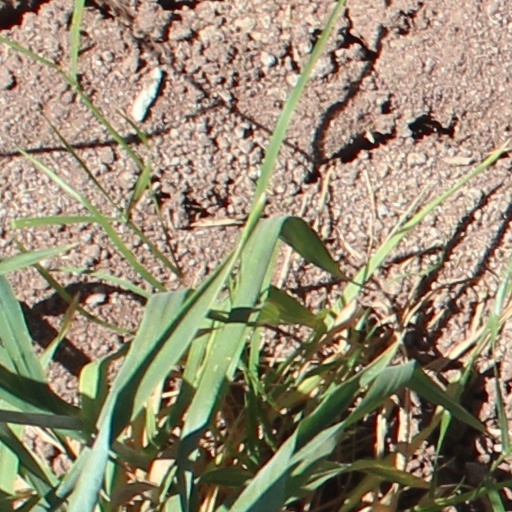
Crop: wheat